Penny dreadful

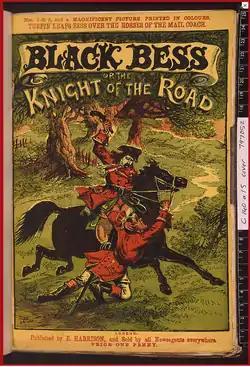
"Black Bess; or, The Knight of the Road". A romanticized tale of Dick Turpin – a popular subject in fiction. Circa 1860

Penny dreadfuls were cheap popular serial literature produced during the 19th century in the United Kingdom. The pejorative term is roughly interchangeable with penny horrible, penny awful, and penny blood. The term typically referred to a story published in weekly parts of 8 to 16 pages, each costing one penny. The subject matter of these stories was typically sensational, focusing on the exploits of detectives, criminals, or supernatural entities. First published in the 1830s, penny dreadfuls featured characters such as Sweeney Todd, Dick Turpin, Varney the Vampire, and Spring-heeled Jack.